Hérémence

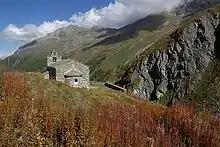
St. Jean chapel below the Grande Dixence dam

Hérémence has a population of . , 5.7% of the population are resident foreign nationals. Over the last 10 years (1999–2009), the population has changed at a rate of -0.5%. It has changed at a rate of 7.4% due to migration and at a rate of -5.4% due to births and deaths.